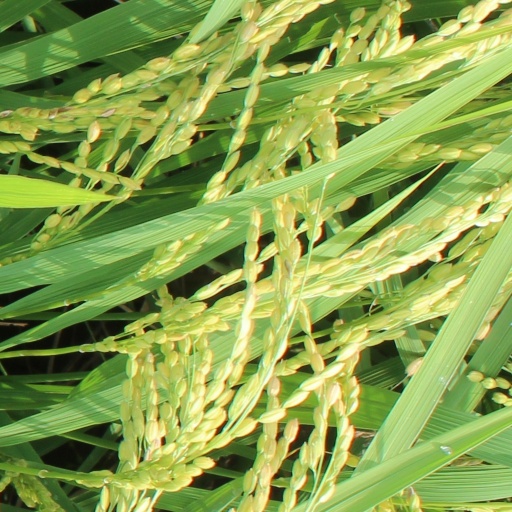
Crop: rice